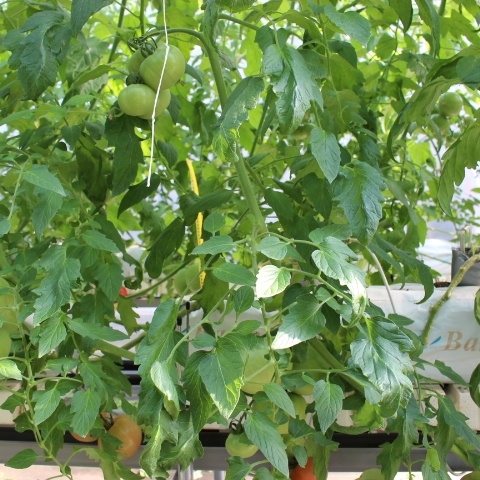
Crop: tomato